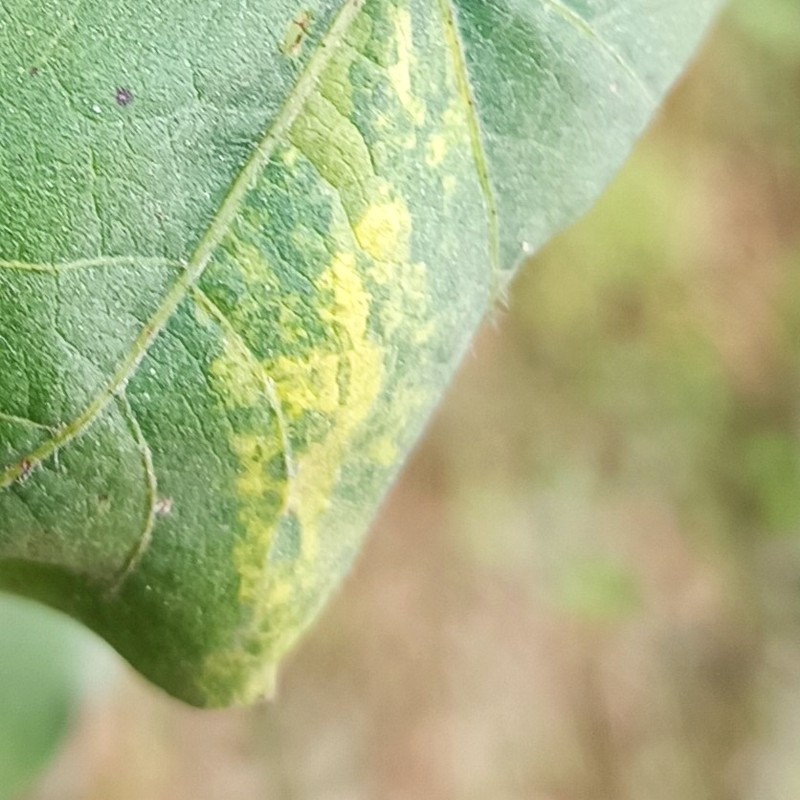
Label: Leaf Variegation